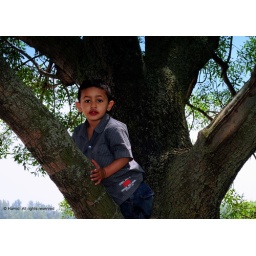
canadian kid climbing a tree by lake ontario